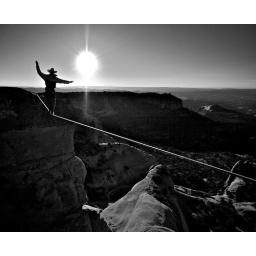
near sand flats road